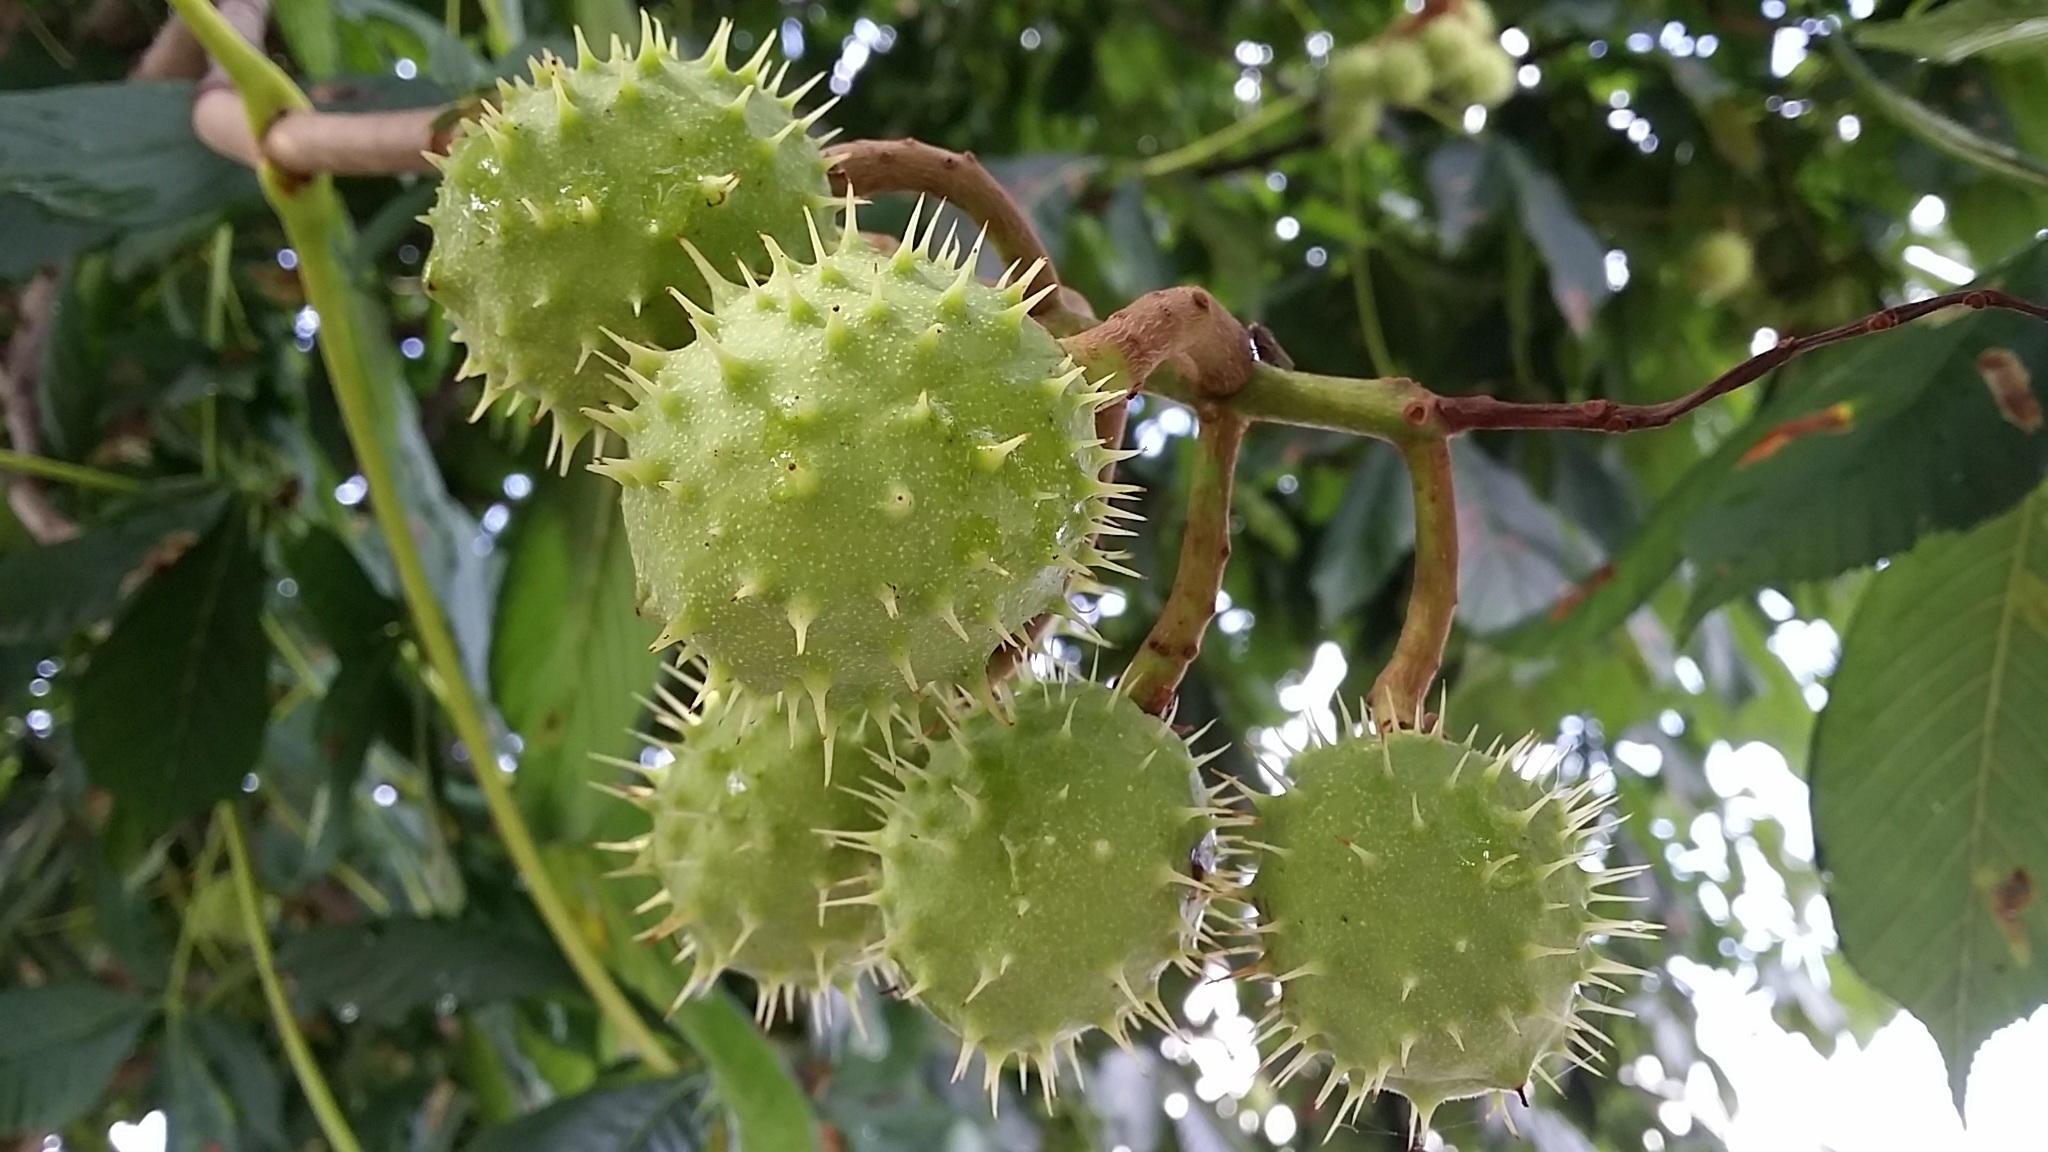
tree, plant, fruit, leaf, flower, food, spring, green, produce, botany, flora, shrub, chestnut, chestnut tree, chestnut leaves, flowering plant, soursop, fresh green, chestnut bud, land plant, thorns spines and prickles, nopal